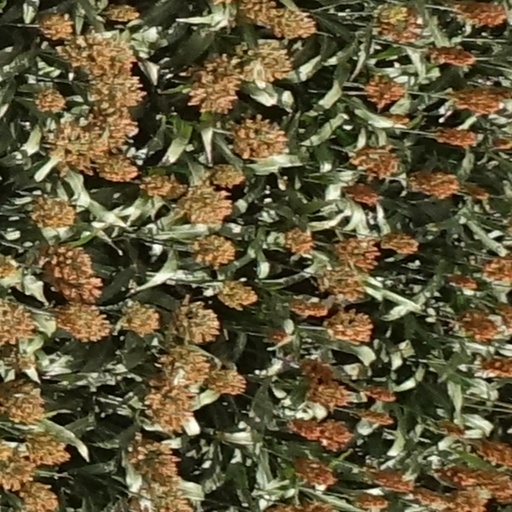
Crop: sorghum